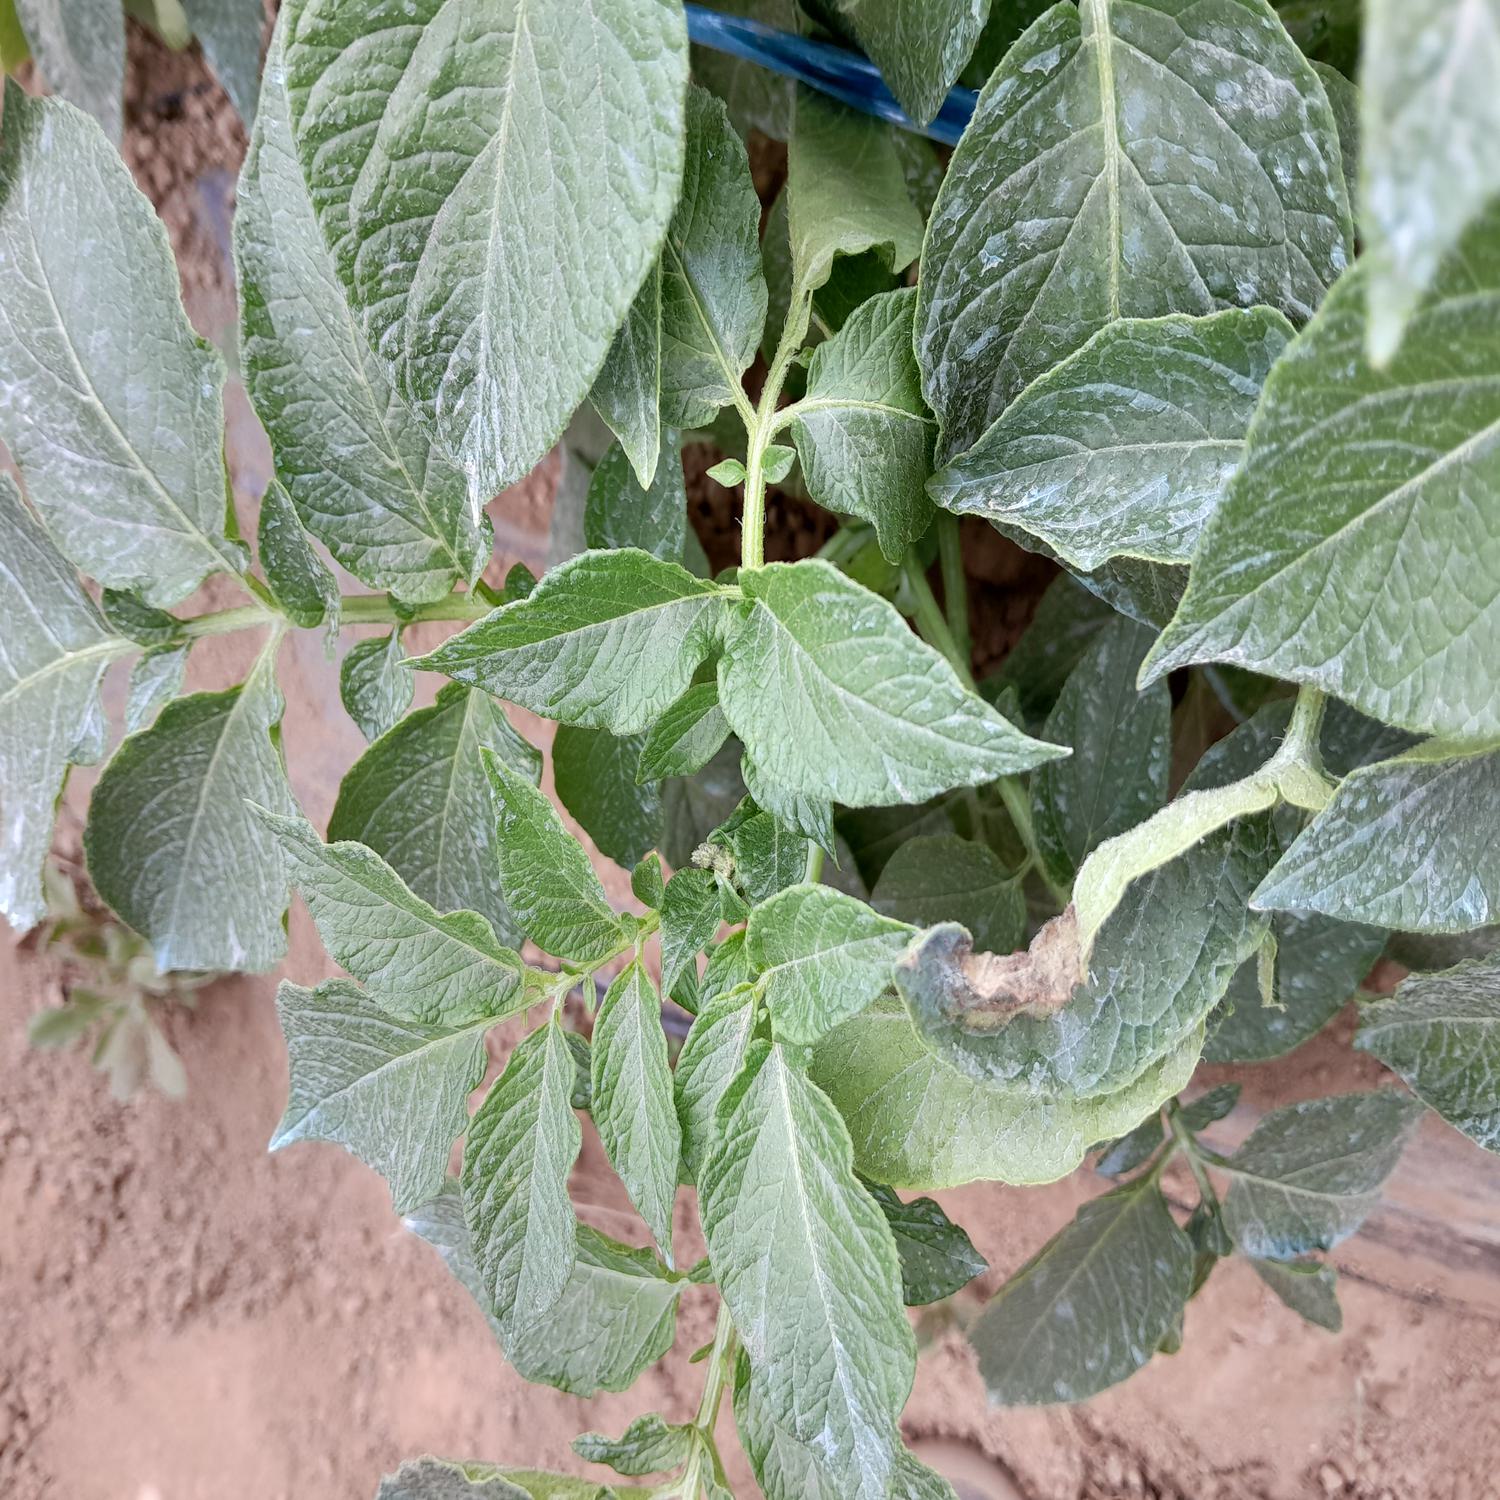
Label: Phytopthora